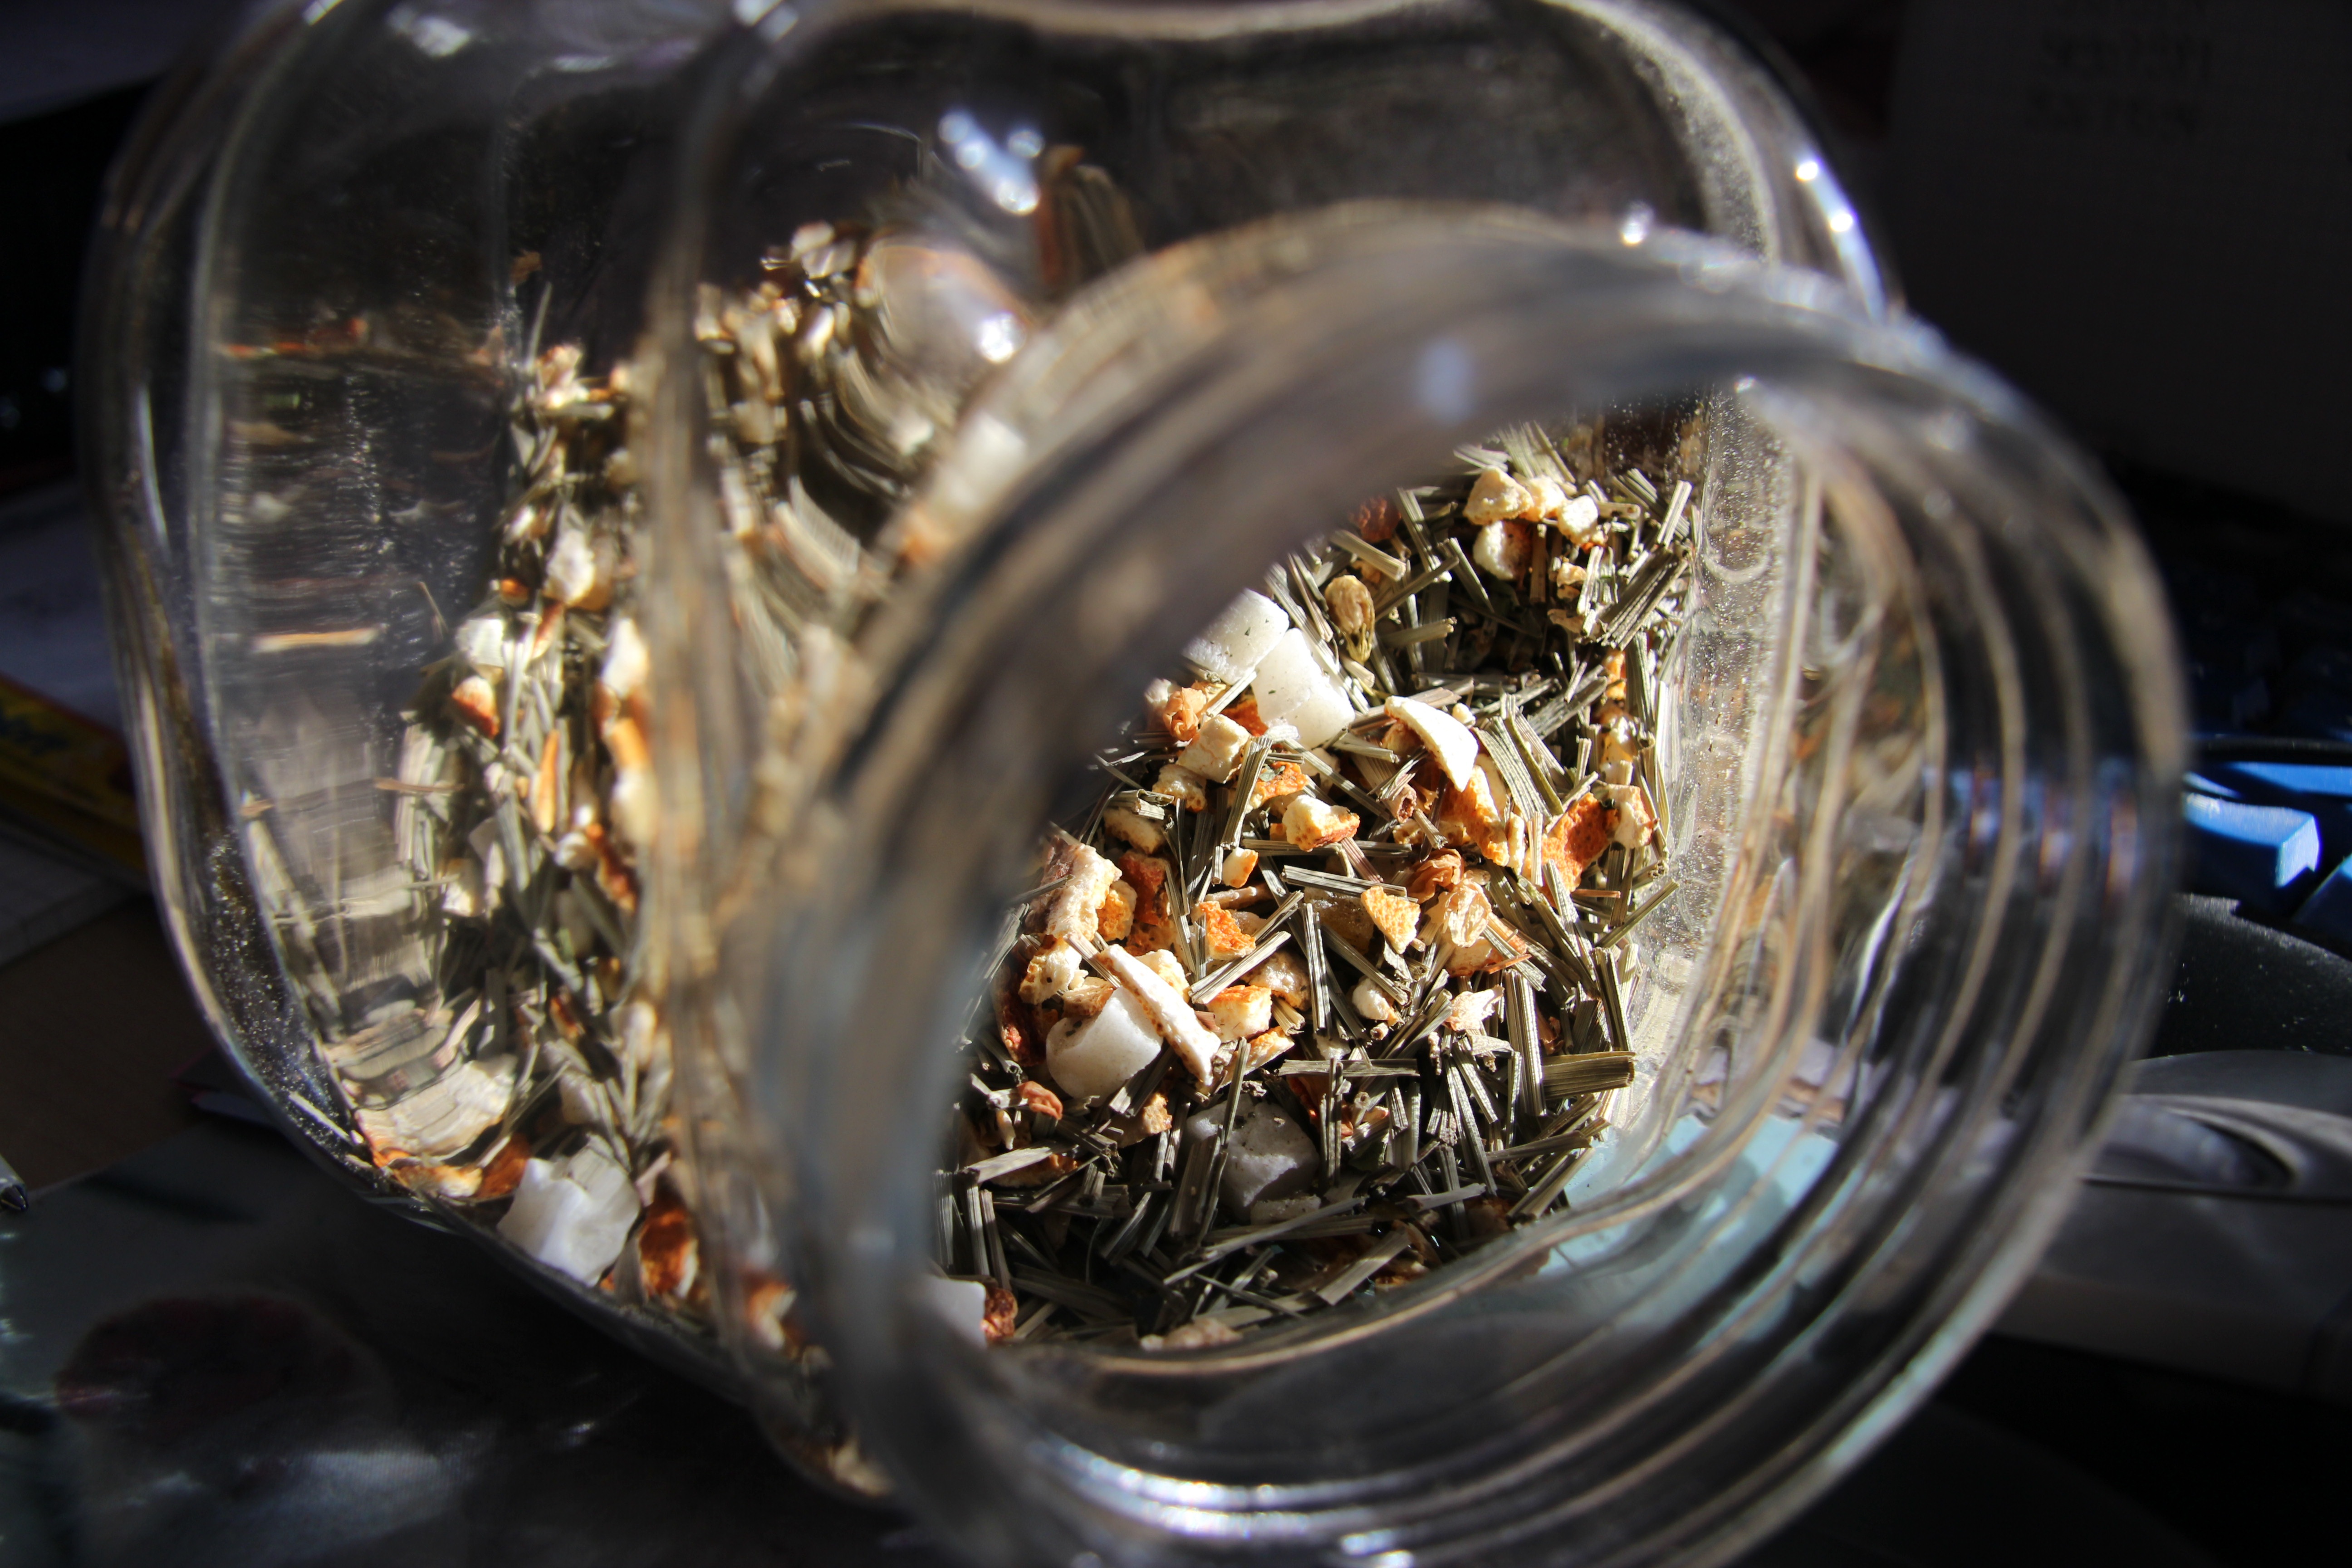
glass, food, produce, close up, tee, macro photography, fruit tea, herbal tea